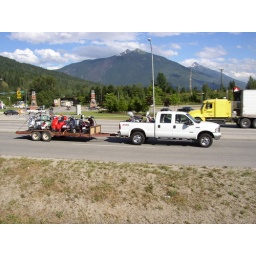
The truck after being mooned and flashed by the girls in Revelstoke